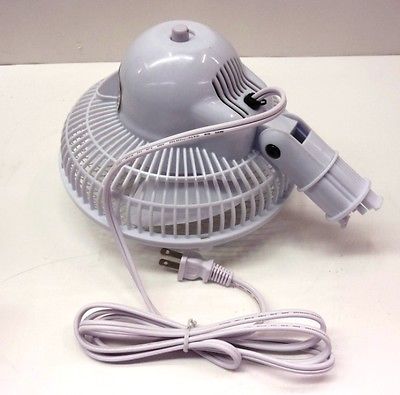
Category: fan